Curtis J. Guillory

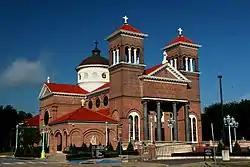
St Anthony Cathedral Basilica, Beaumont, Texas (2008)

On June 2, 2000, John Paul II appointed Guillory bishop of the Diocese of Beaumont. He was installed on July 28, 2000. Guillory was the first African American bishop to lead a Texas diocese and the first Beaumont bishop to belong to a religious congregation. He remained a member of the Society of the Divine Word, but an active bishop was not under its jurisdiction.